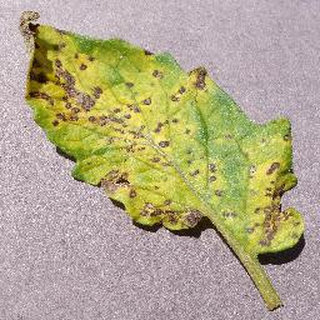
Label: tomato_septoria_leaf_spot